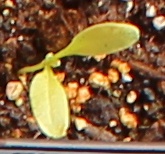
Label: Sugar beet